Achaemenid Empire

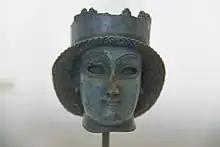
The Persian queen Atossa, daughter of Cyrus the Great, sister-wife of Cambyses II, Darius the Great's wife, and mother of Xerxes the Great

By the 5th century BC, the Kings of Persia were either ruling over or had subordinated territories encompassing not just all of the Persian Plateau and all of the territories formerly held by the Assyrian Empire (Mesopotamia, the Levant, Cyprus and Egypt), but beyond this, all of Anatolia and Armenia, as well as the Southern Caucasus and parts of the North Caucasus, Azerbaijan, Uzbekistan, Tajikistan, Bulgaria, Paeonia, Thrace and Macedonia to the north and west, most of the Black Sea coastal regions, parts of Central Asia as far as the Aral Sea, the Oxus and Jaxartes to the north and north-east, the Hindu Kush and the western Indus basin (corresponding to modern Afghanistan and Pakistan) to the far east, parts of northern Arabia to the south, and parts of eastern Libya (Cyrenaica) to the south-west, and parts of Oman, China, and the UAE.